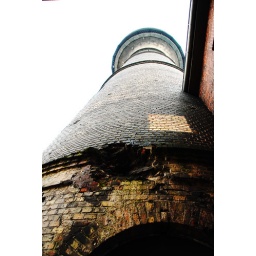
The water tower at the factory is the only building to survive allied bombing in WWII.